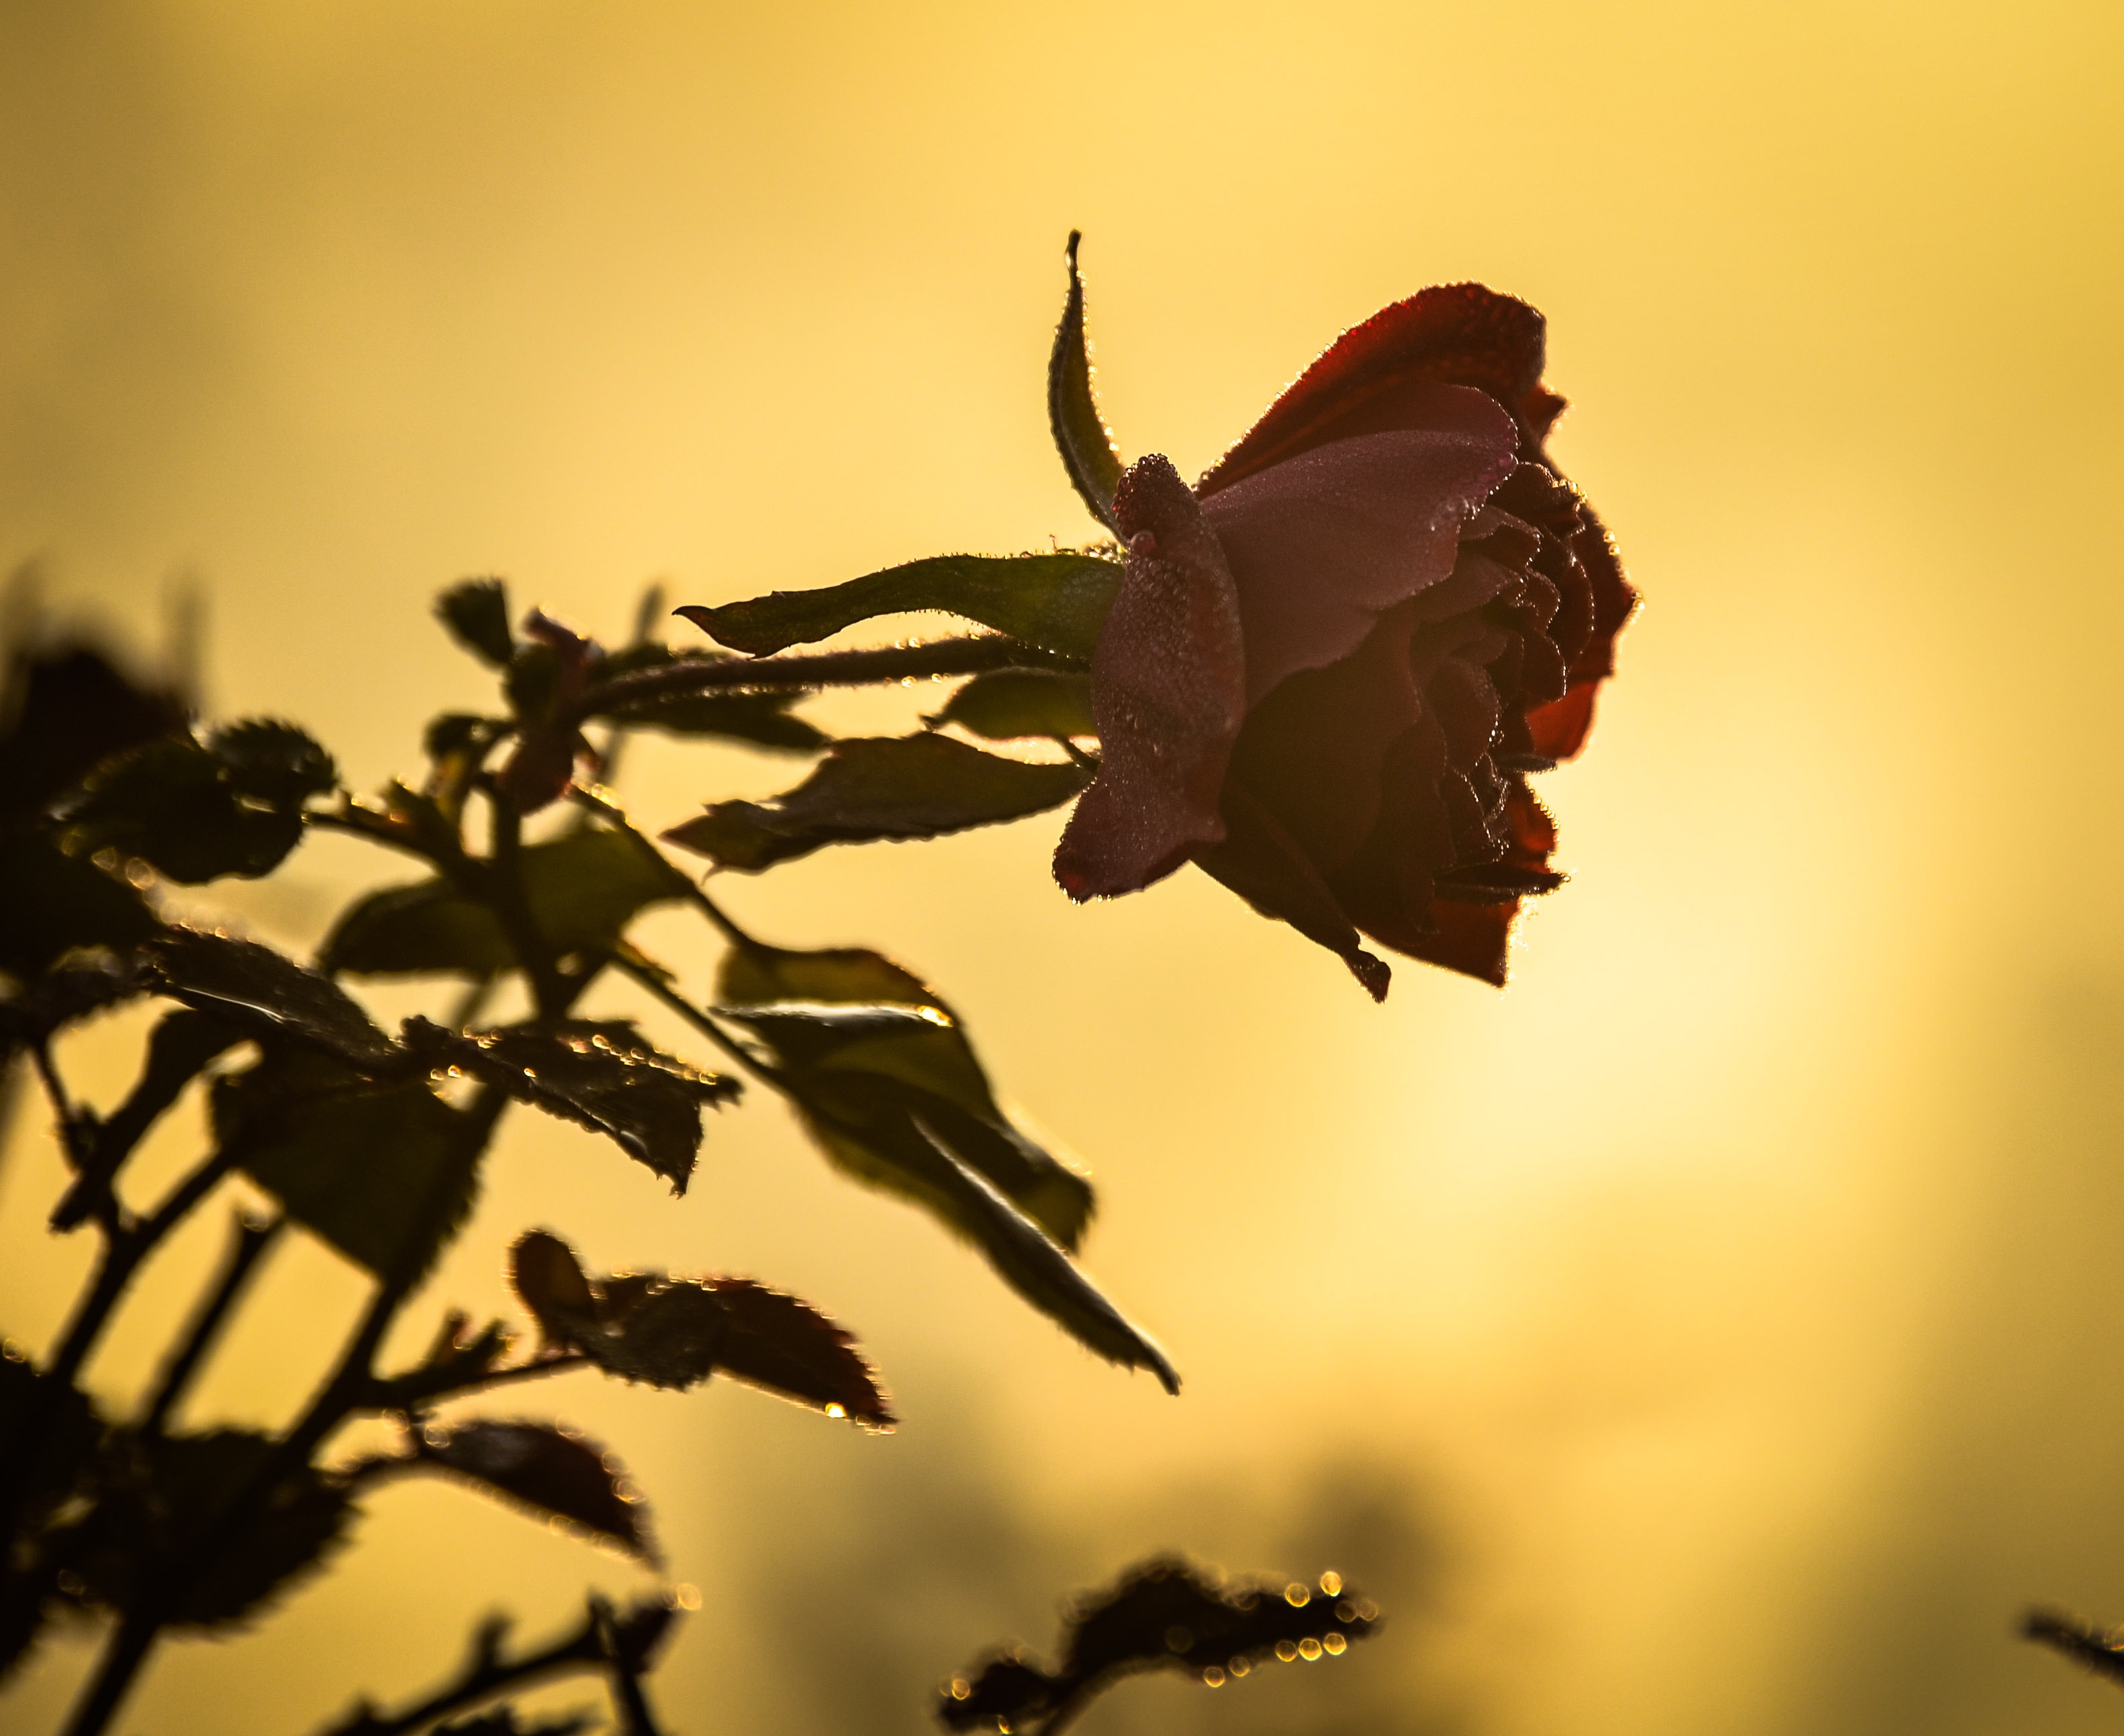
tree, nature, branch, silhouette, blossom, plant, sunset, sunlight, morning, leaf, flower, petal, bloom, summer, rose, color, autumn, botany, yellow, garden, pink, flora, close up, macro photography